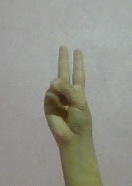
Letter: taa